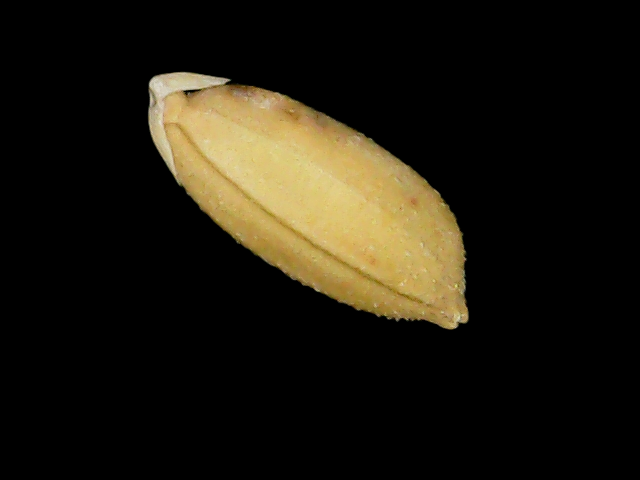
Rice variety: Binadhan10